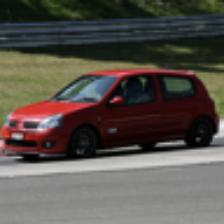
Label: NonHuman